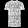
Label: T - shirt / top